Answer in natural language. Is Newspaper further away or in front of black color shelving unit? Choose between the following options: further away or in front
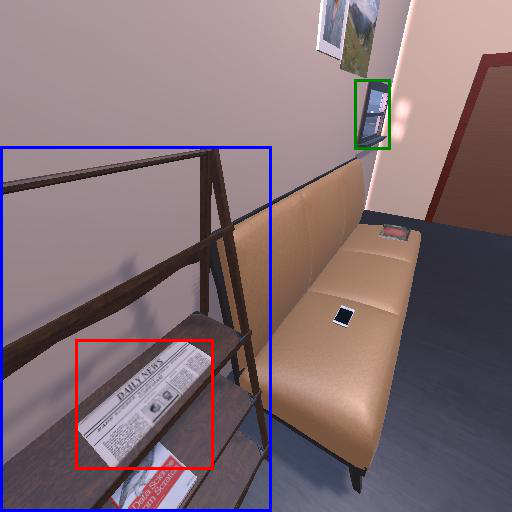
<answer>in front</answer>